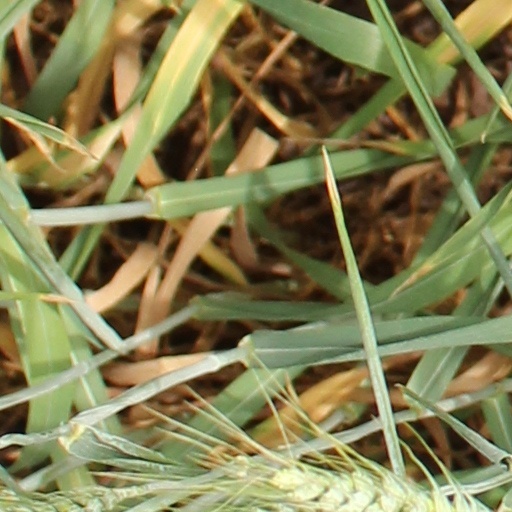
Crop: wheat